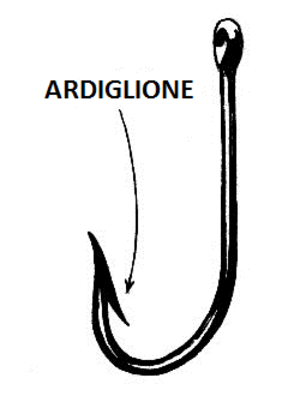
Dessin d'un hameçon et sa barbe. Suomi: Piirustus ongenkoukusta ja sen väkäsestä (nuoli). Italiano: Disegno di un amo e del suo ardiglione